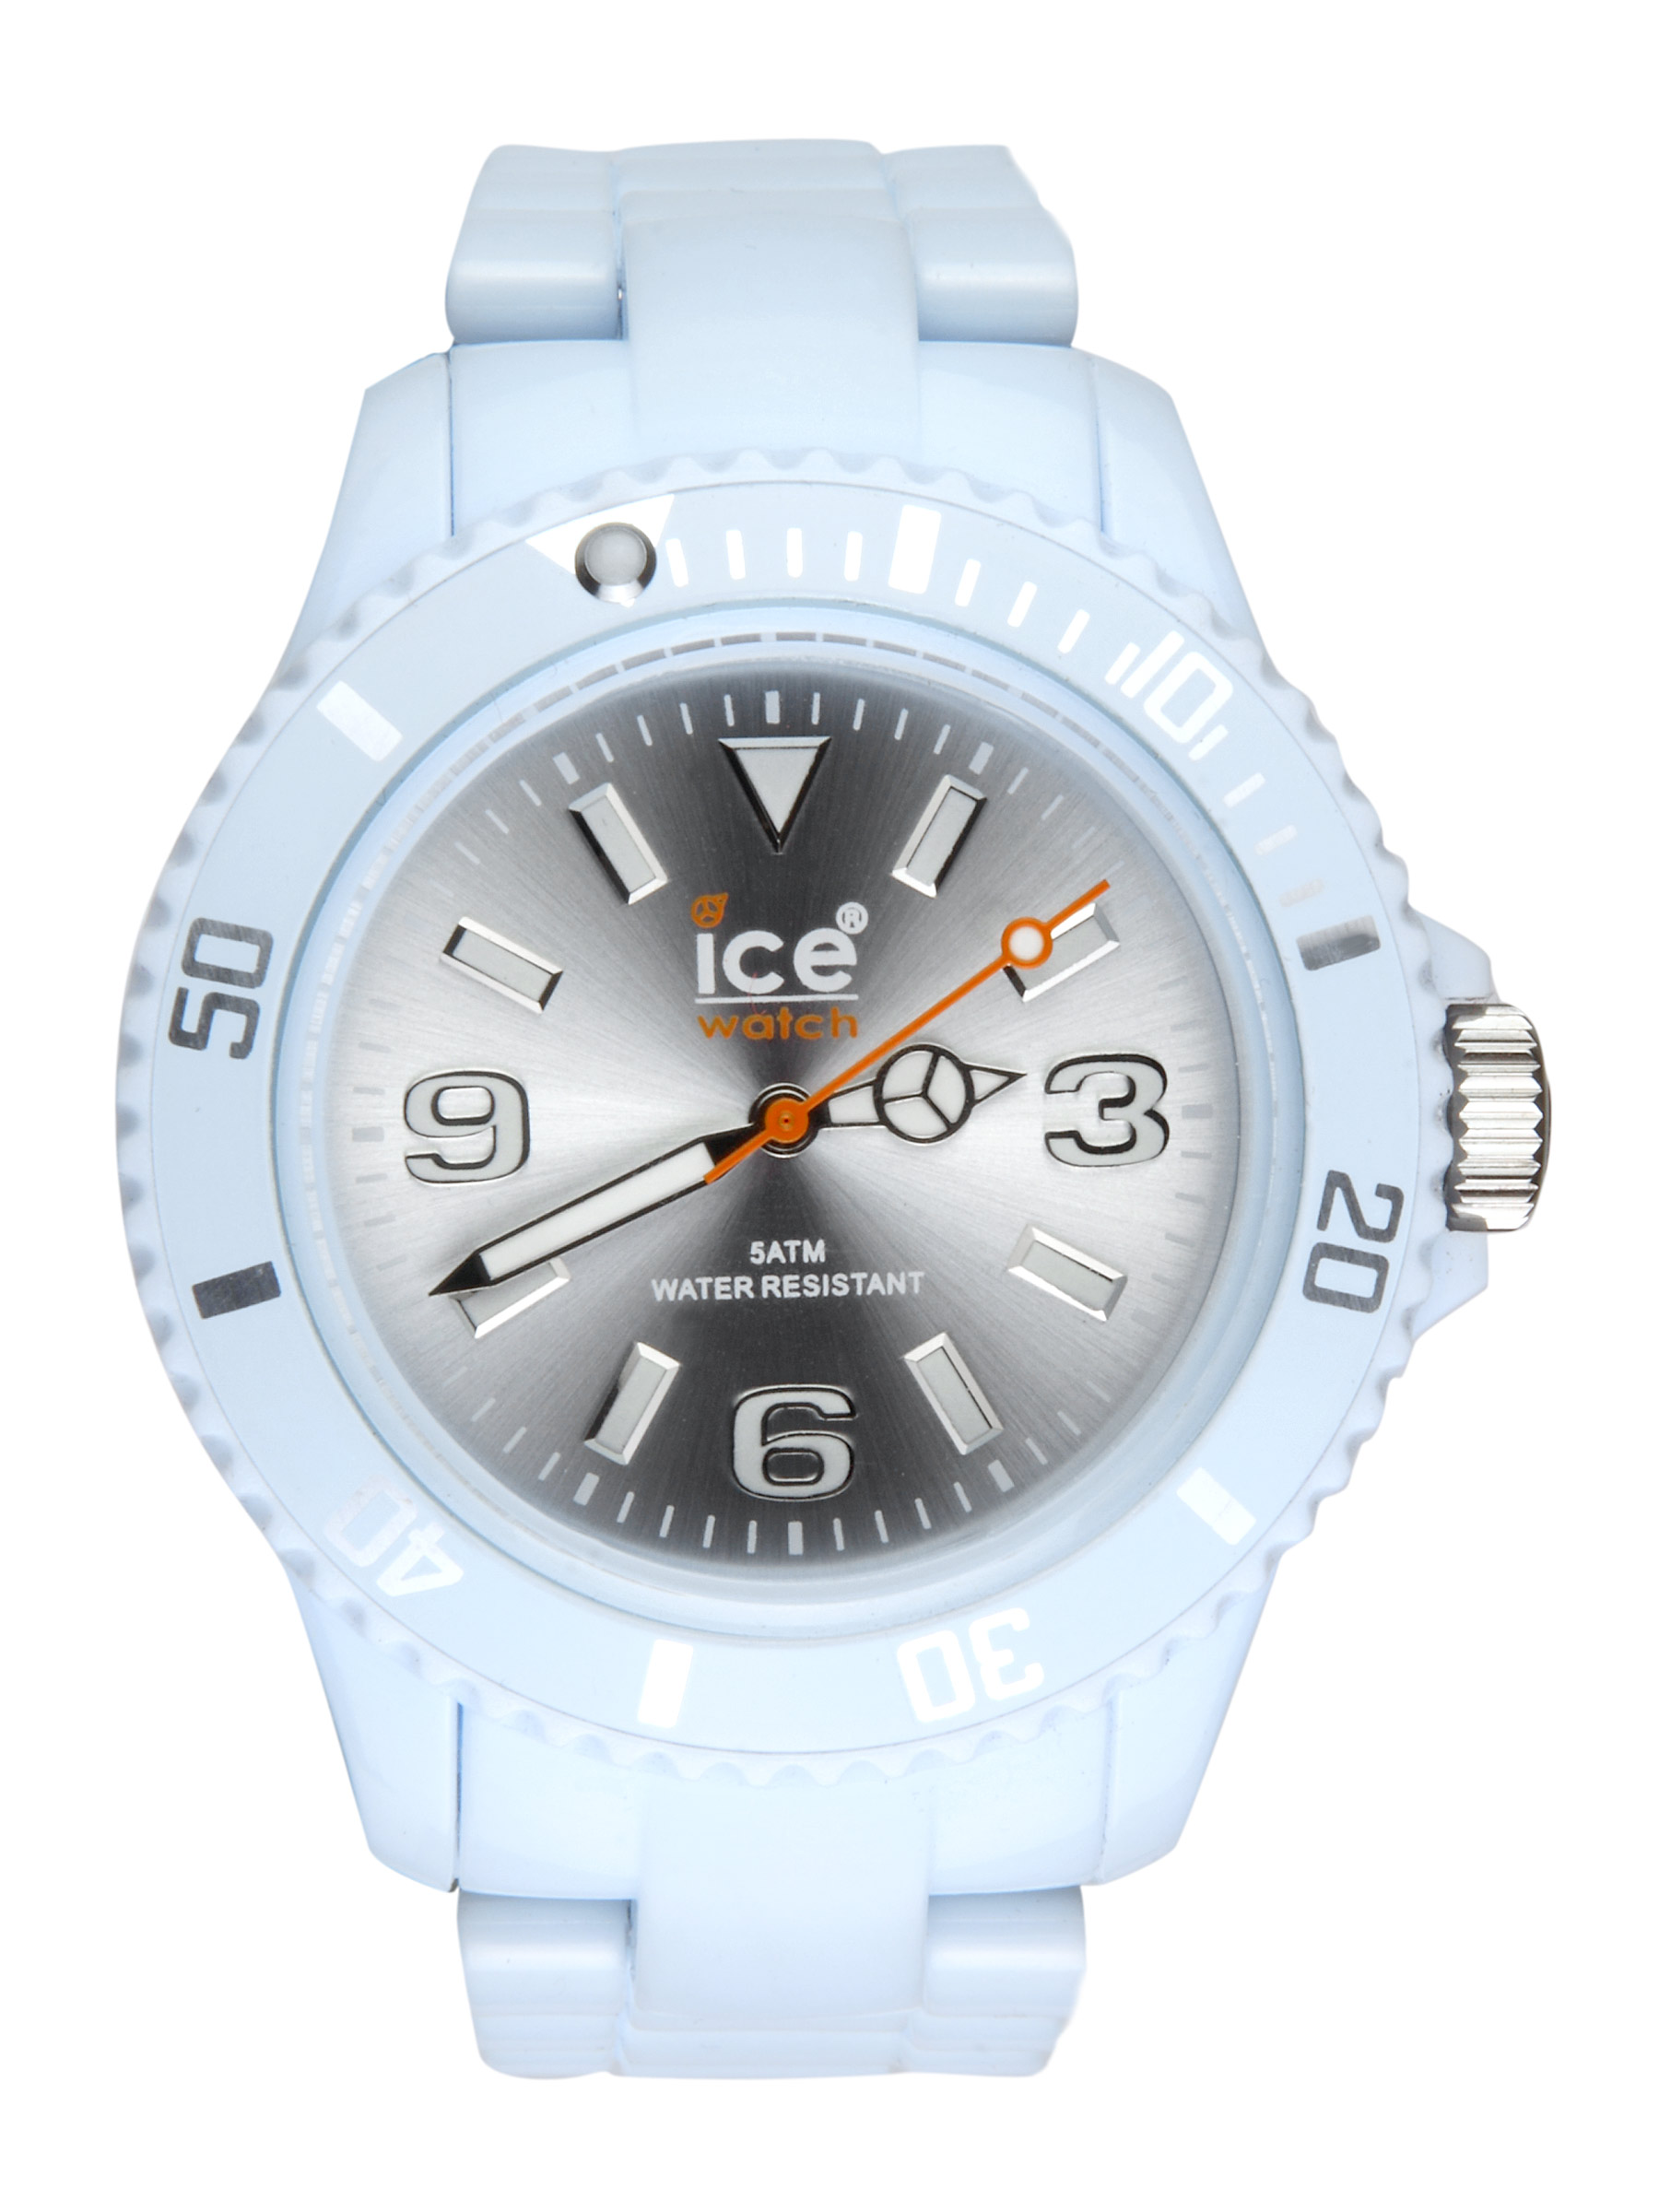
Ice Women Blue Watch
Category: Accessories / Watches / Watches
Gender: Women
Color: Blue
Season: Winter 2016
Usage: Casual